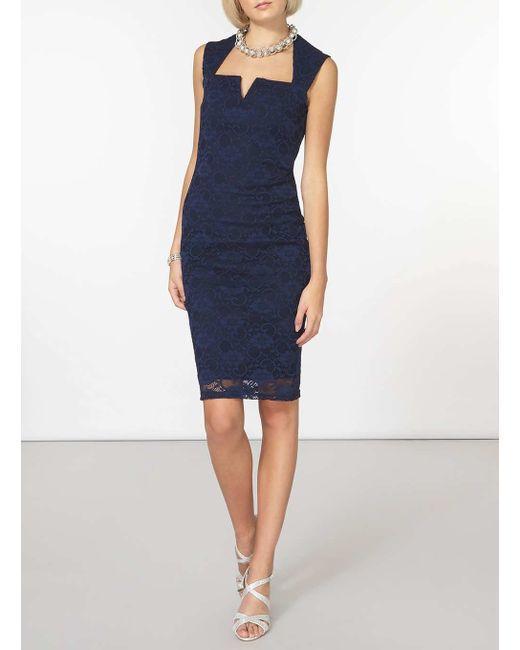
blaues middy kurzes Kleid für Frauen